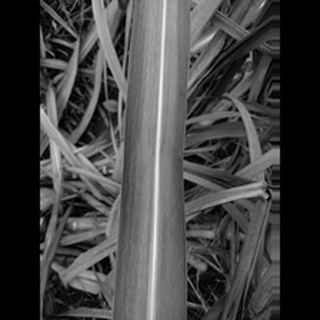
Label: sugarcane_mosaic